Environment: real
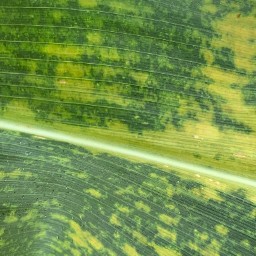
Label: lethal_necrosis